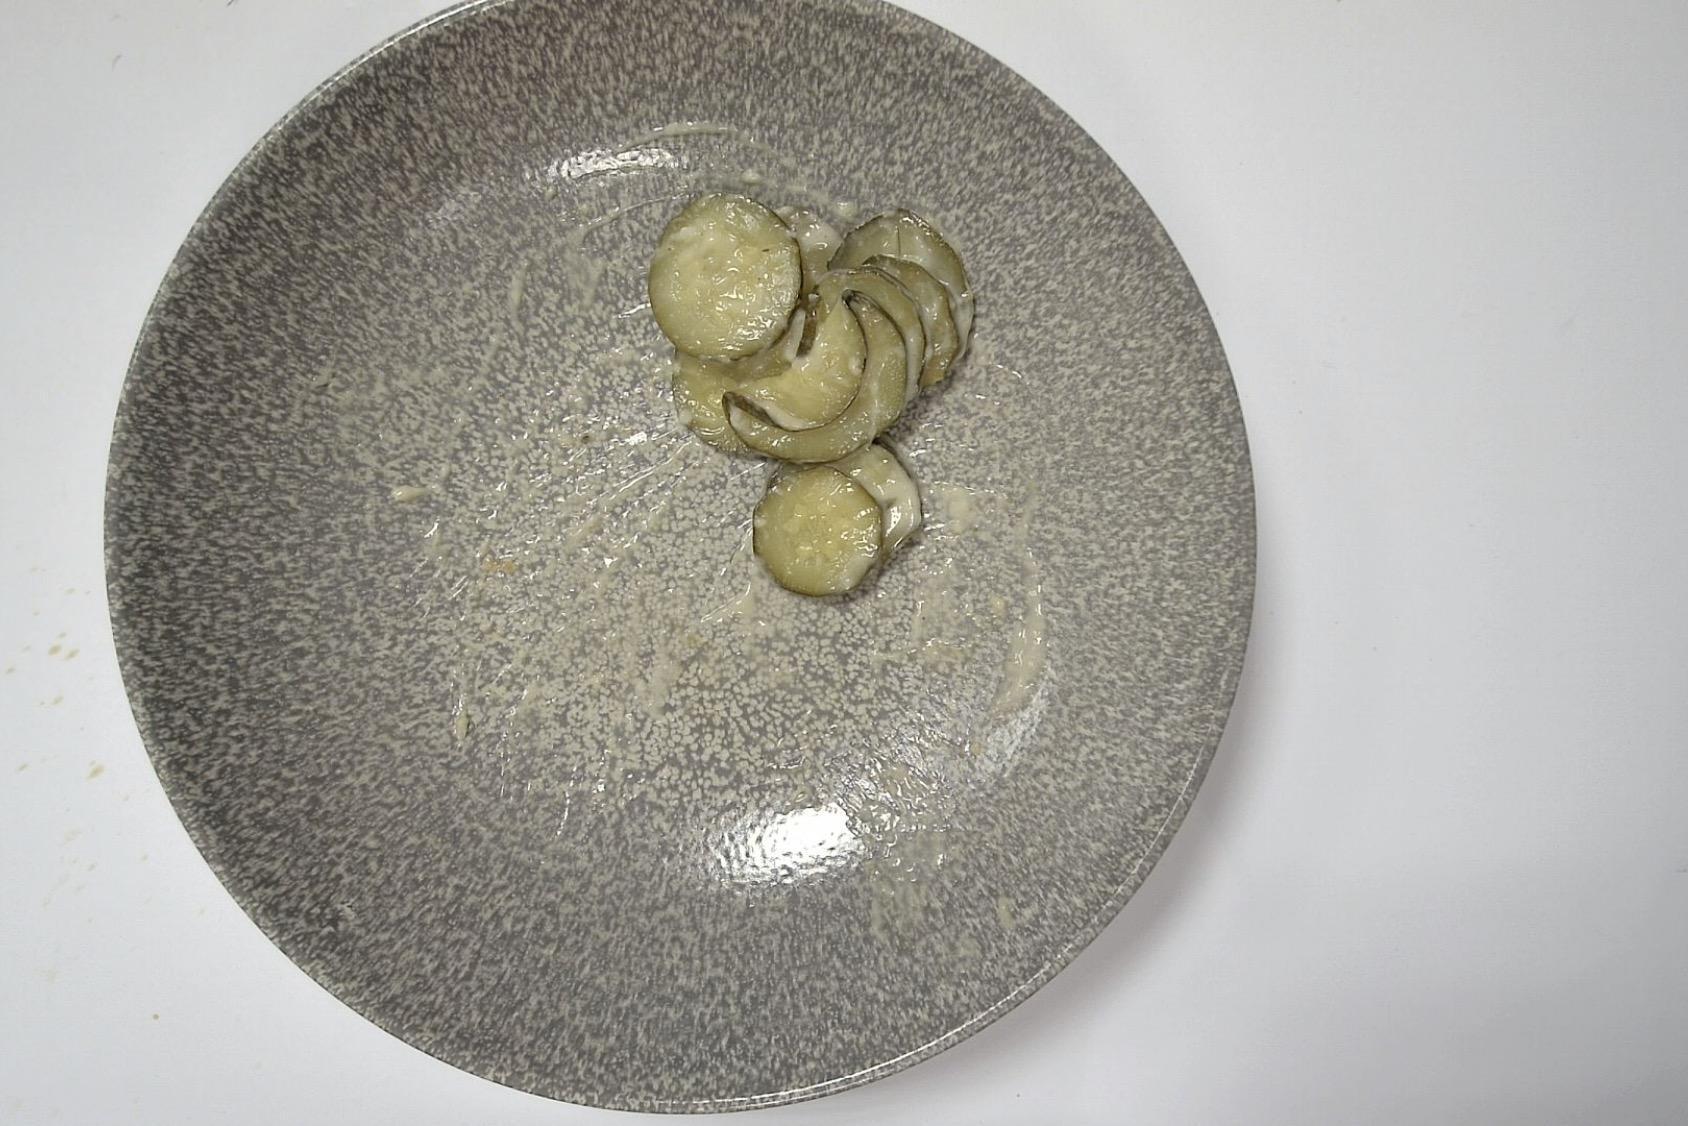
Dish: Pfanne mit Zucchini Paprika , Seelachs in Helle Sauce mit Eierspätzle
Portion size: Normale Portion
Ingredients: egg-spaetzle), zucchini-or-courgette, light-sauce-or-white-sauce, pollock-or-coalfish, paprika-or-bell-pepper
Weight as served: 318 g
Energy as served: 357,42 kcal (1.480,18 kJ)
Fat: 16,142 g (saturated: 4,468 g)
Carbohydrates: 21,85 g (sugar: 3,95 g)
Protein: 29,136 g
Salt: 2,272 g
Weight after return: 282 g
Energy after return: 316,957 kcal